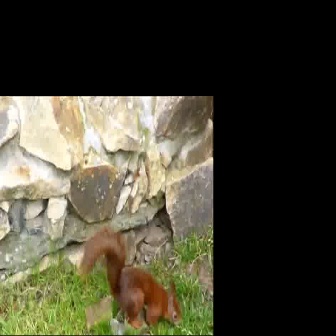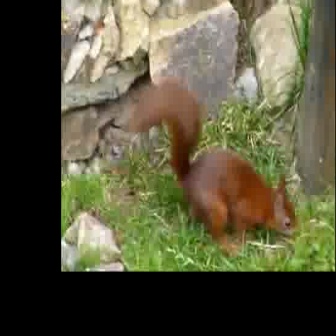
  Please identify the target specified by the bounding box [78,225,181,328] in the first image and locate it in the second image. Return the coordinates in [x_min,y_min,x_max,y_max] format.
Answer: [117,74,295,253]